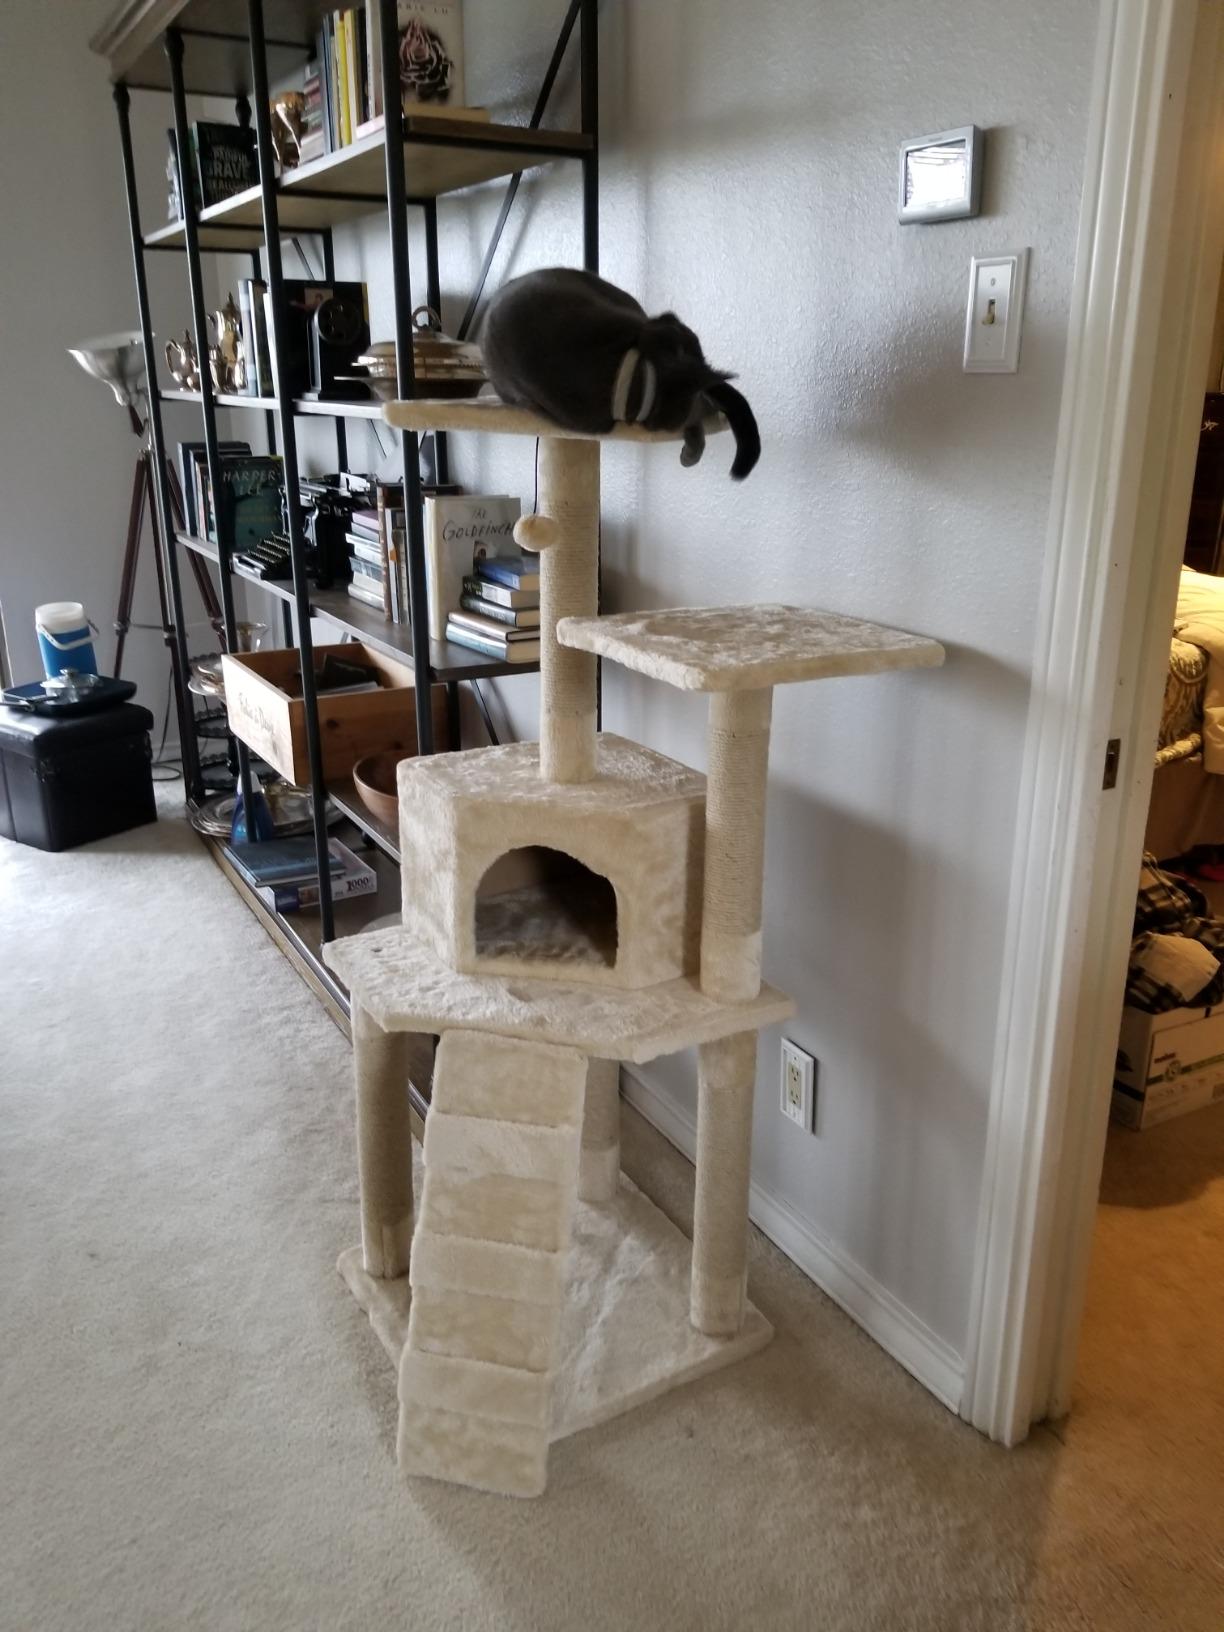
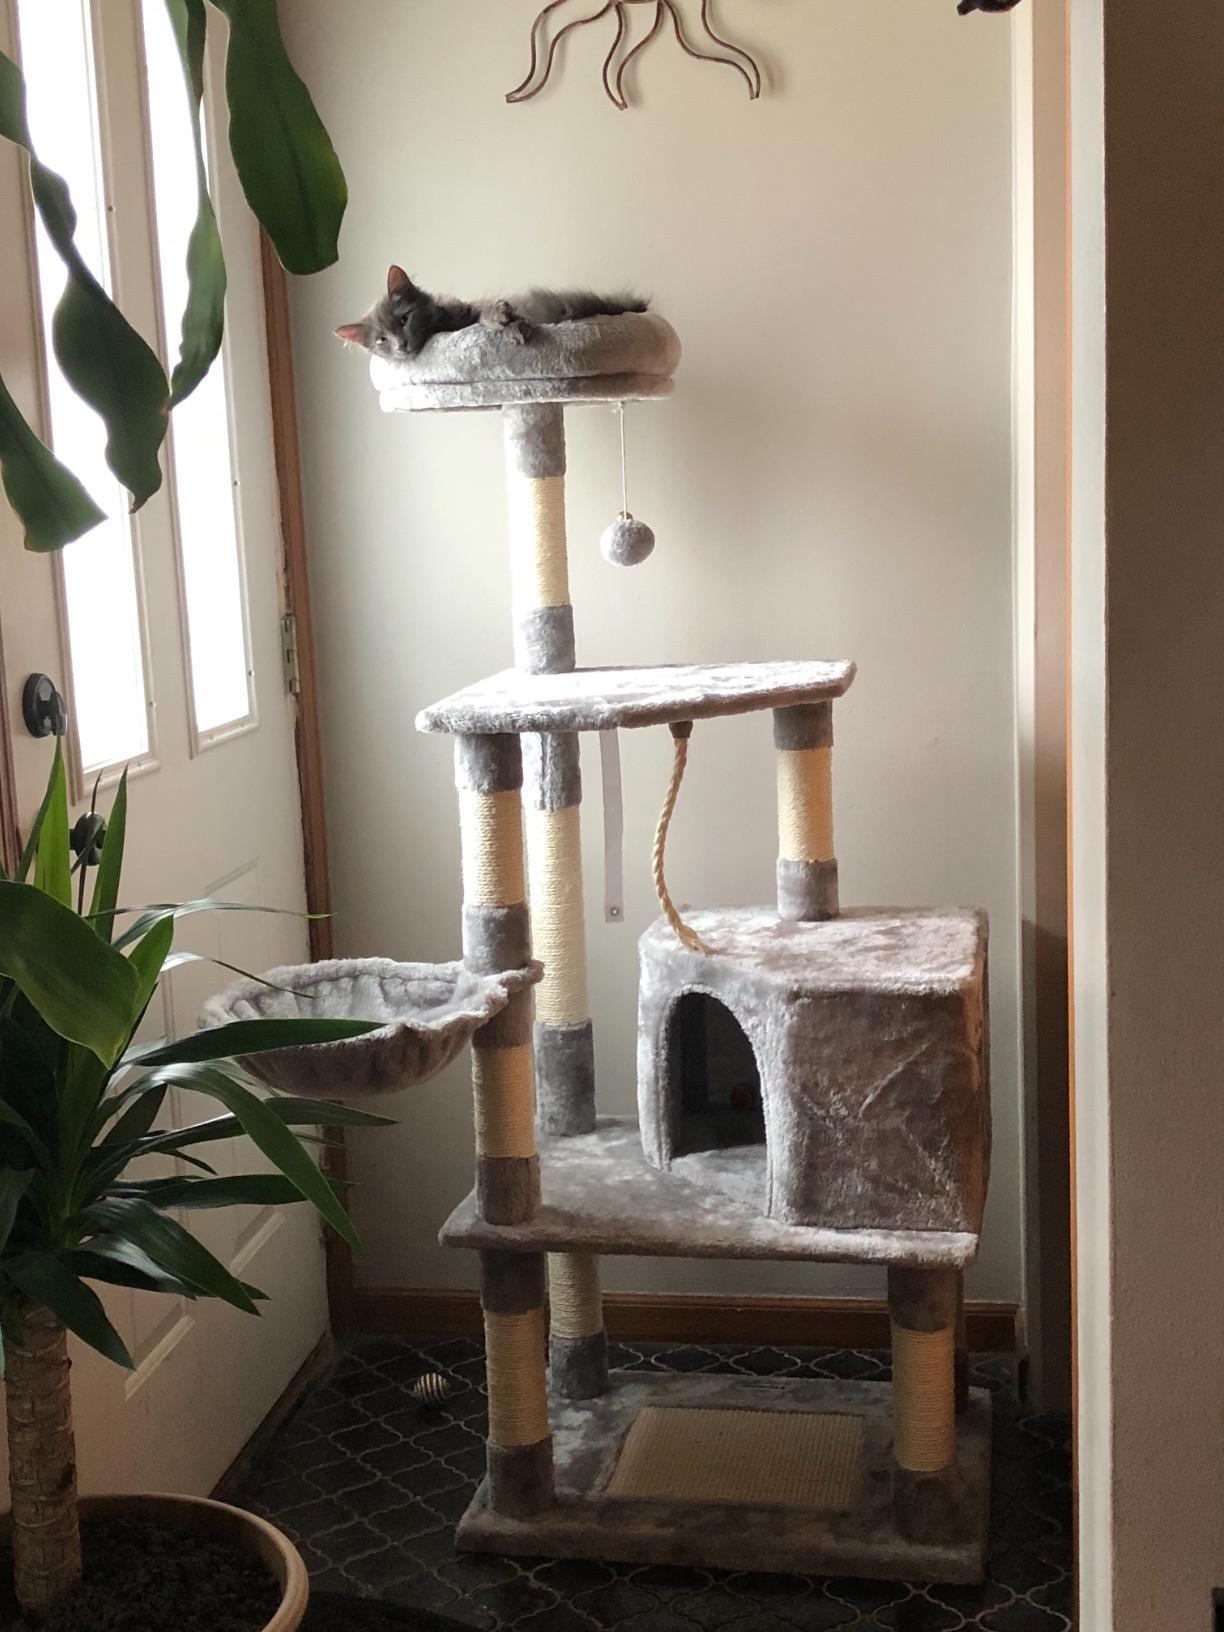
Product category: items_cat tree
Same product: no